Manstein plan

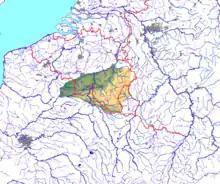

Manstein took no more part in the planning and returned to eastern Germany. Halder had to revise the plan again, which became N°4, . The new plan conformed to Manstein's thinking in that Army Group A would provide the main thrust of the invasion through the Ardennes in southern Belgium. After crossing the Meuse River between Namur and Sedan, Army Group A would turn north-west towards Amiens, as Army Group B executed a feint attack in the north, to lure the Allied armies forward into Belgium and pin them down.